Fshajt Bridge

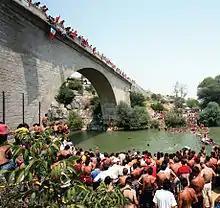
High-diving in the Fshajt Bridge

Located at the mouth of the White Drin Canyon, the bridge has become a popular attraction for the locals and foreign visitors. During the summer months the banks of the White Drin at Fshajt Bridge becomes a popular destination with many families camping alongside the stretch of water. Close to the bridge there are two rocks known as "Eagle Rock" (Shkëmbi i Shqiponjës) and "Skanderbeg Rock" (Shkëmbi i Skenderbeut), which features an engraving of 15th-century Albanian nobleman George Kastrioti Skanderbeg. The portrait of Skanderbeg was painted in the rock in 1968 by Mexhid Yvejsi on the occasion of the 500th anniversary of his death.